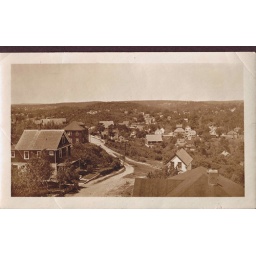
our house is the second one down the hill on the left. There is now a street between our house and the one above it.